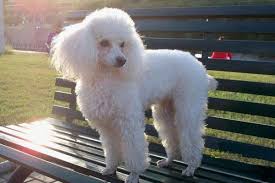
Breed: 200-n000010-miniature_poodle